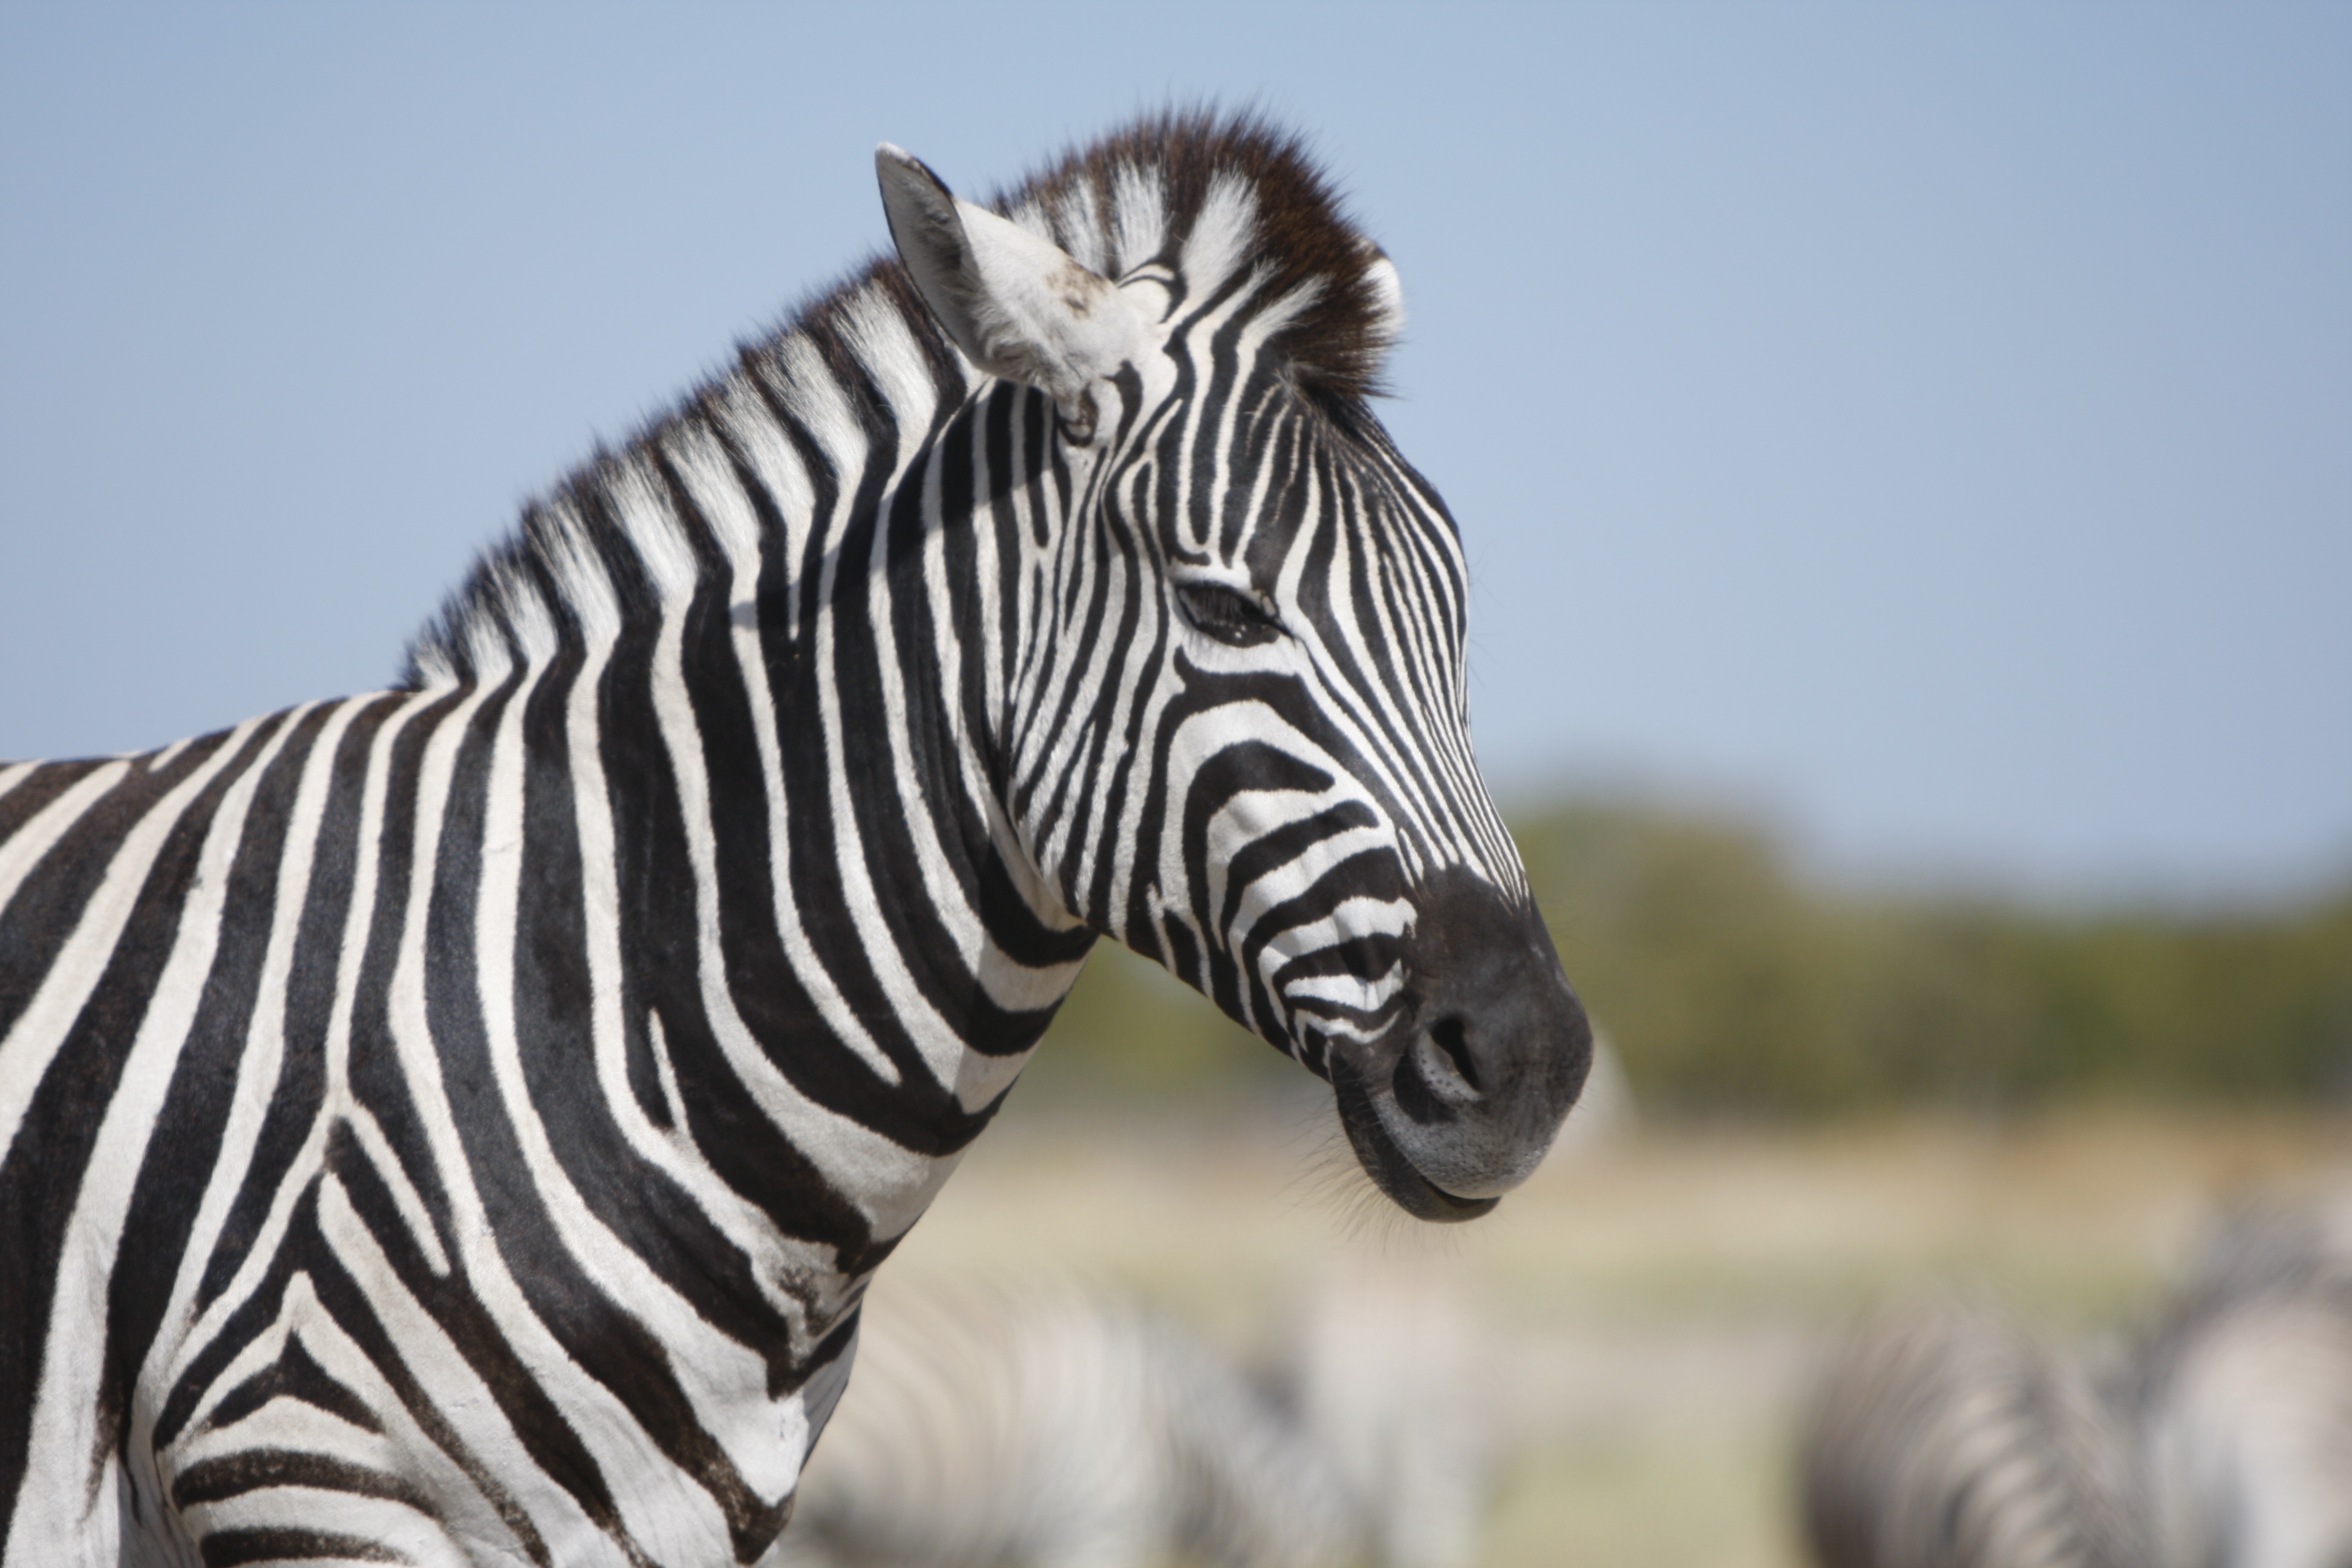
nature, wilderness, wildlife, wild, africa, mammal, mane, fauna, zebra, animals, vertebrate, animal world, safari, zebras, namibia, zebra stripes, horse like mammal, mustang horse, etosha national park